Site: brandenburg
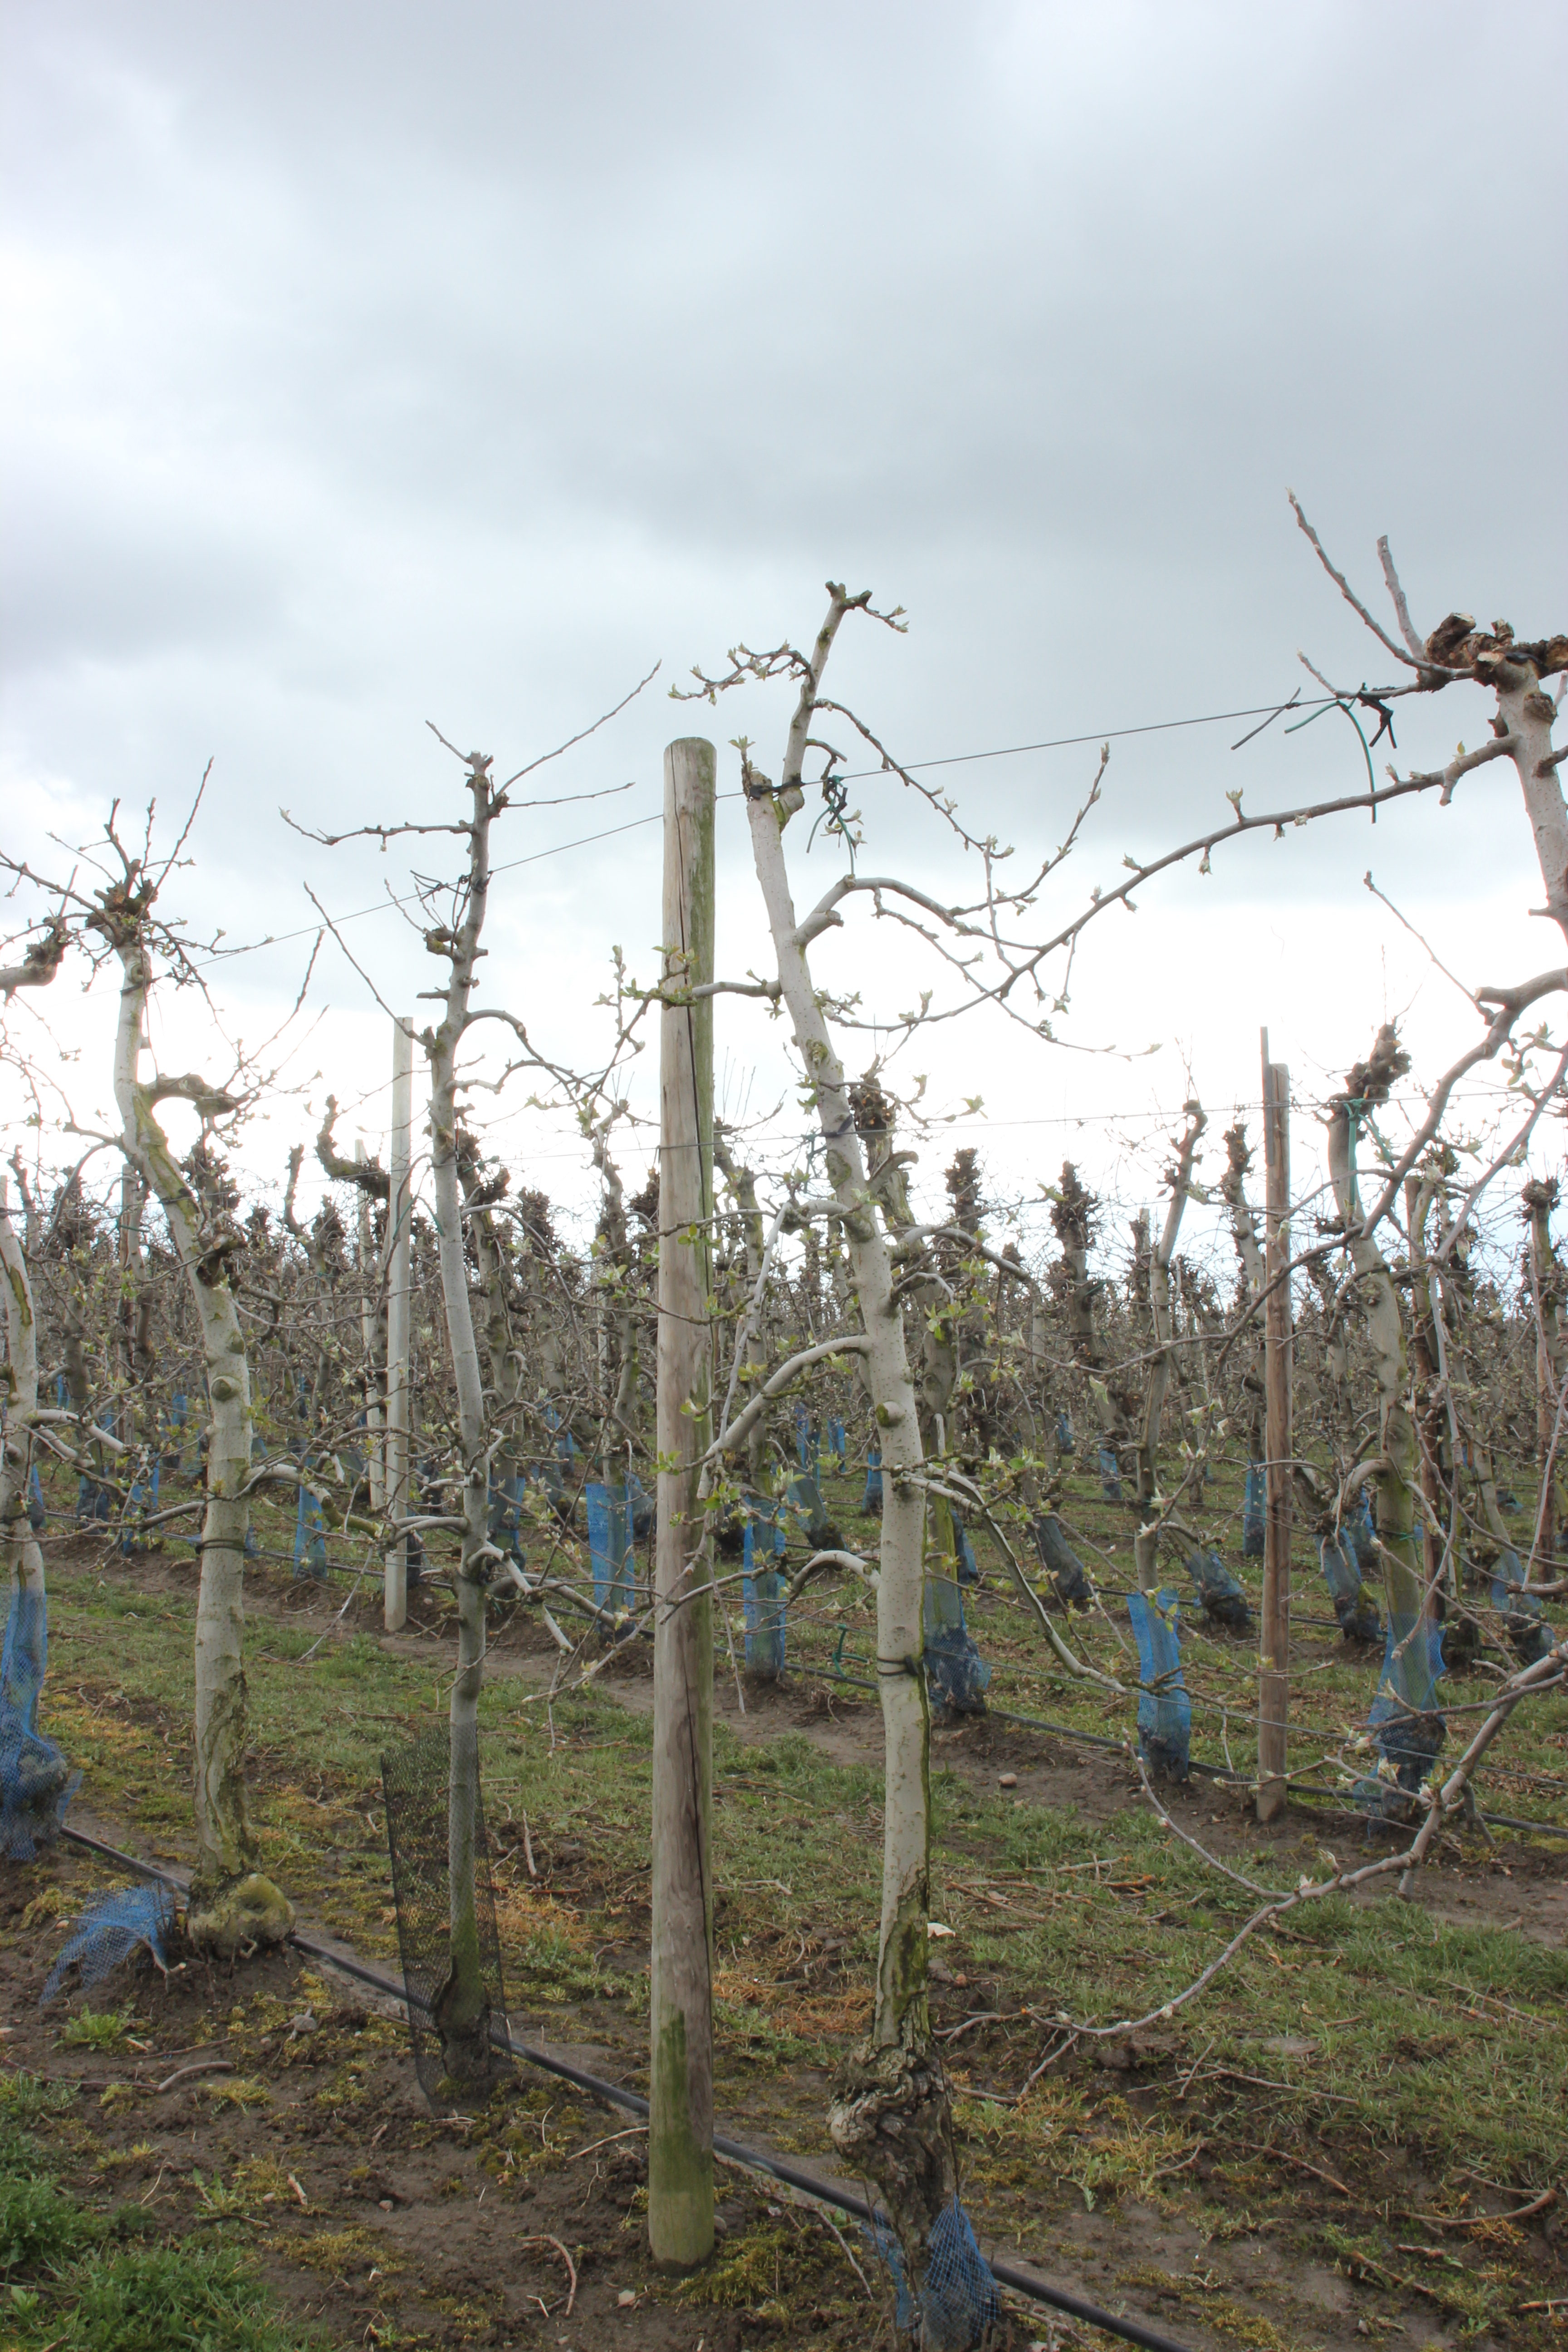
Growth stage (BBCH 55): Inflorescence emergence